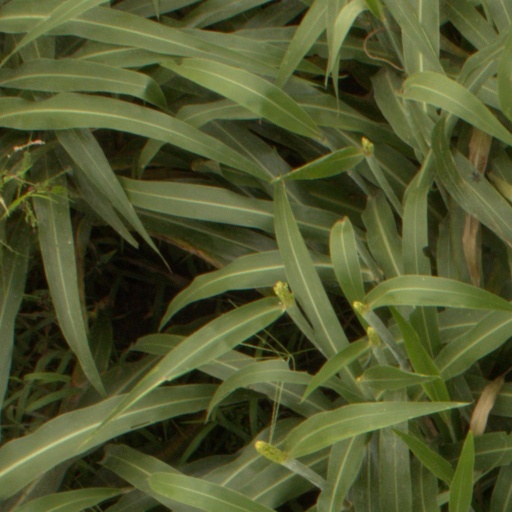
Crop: sorghum